USC Trojans football

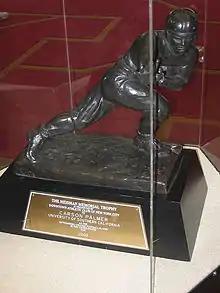

In 2001, athletic director Mike Garrett released Hackett and hired Pete Carroll, a former NFL head coach. Carroll went 6–6 in his first year, losing to Utah in the Las Vegas Bowl, 10–6. After that, his teams became highly successful, ranking among the top ten teams in the country, with the exception of 2009 in which the team lost four regular season games. Carroll's final season with the Trojans was 2009.